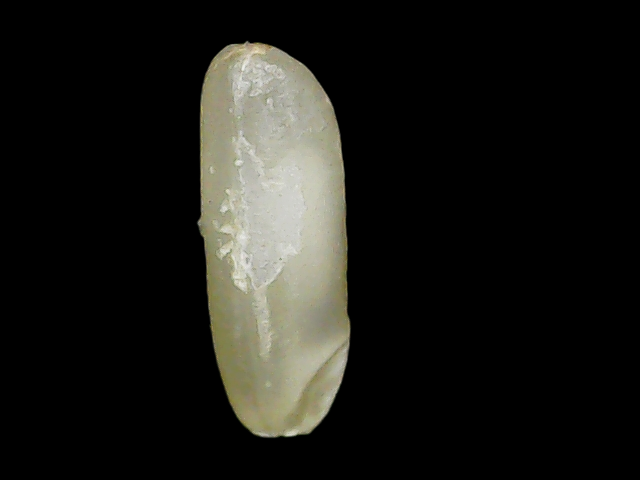
Rice variety: Binadhan21